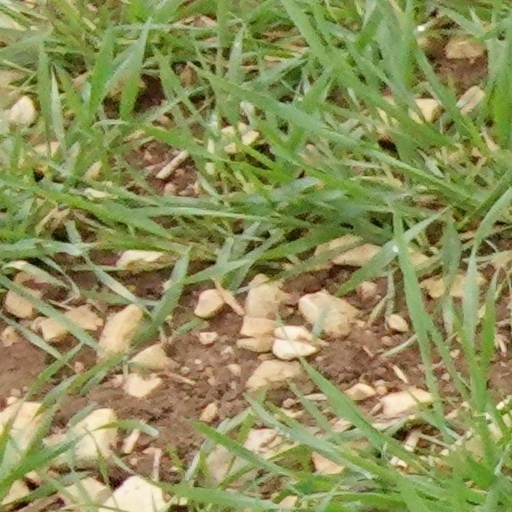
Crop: wheat